Castlevania II: Simon's Quest

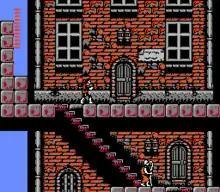
The player-character Simon can buy items and talk to villagers for clues.

Gameplay in "Castlevania II: Simon's Quest" departs from the platforming genre of the first "Castlevania", and introduces nonlinear gameplay and role-playing elements inspired by "The Maze of Galious" (1987), including a world map which the player is free to explore and revisit. Simon, controlled by the player, can talk with villagers who will offer him clues or lies. He can go to merchants who sell items, either for fighting enemies or for traversing to otherwise unreachable areas. To pay for them, he must collect hearts, which are dropped by defeated enemies. In addition to the ordinary items in Simon's inventory, he can purchase new whips in a few locations. "Simon's Quest" introduces an Experience Rating system, in which Simon's power level and maximum health may be increased by collecting a sufficient amount of hearts.